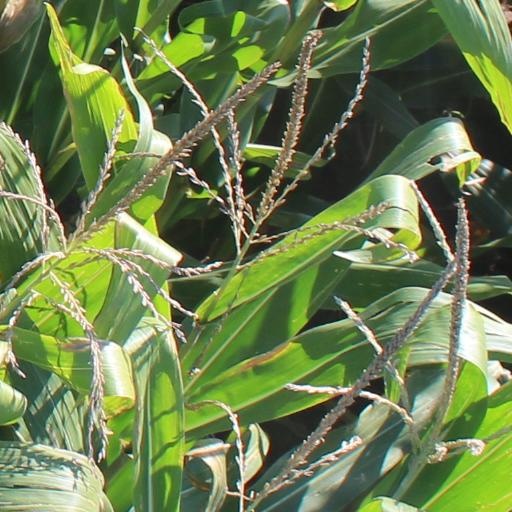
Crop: maize; corn